Aaron David Miller

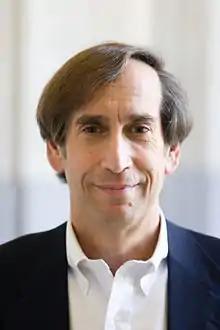
Miller in 2014

Aaron David Miller is an American Middle East analyst, author, and negotiator. He is a senior fellow at the Carnegie Endowment for International Peace, focusing on U.S. foreign policy. He previously was vice president for new initiatives at the Woodrow Wilson International Center for Scholars, and has been an advisor to both Republican and Democratic secretaries of state. He is a Global Affairs Analyst for CNN.